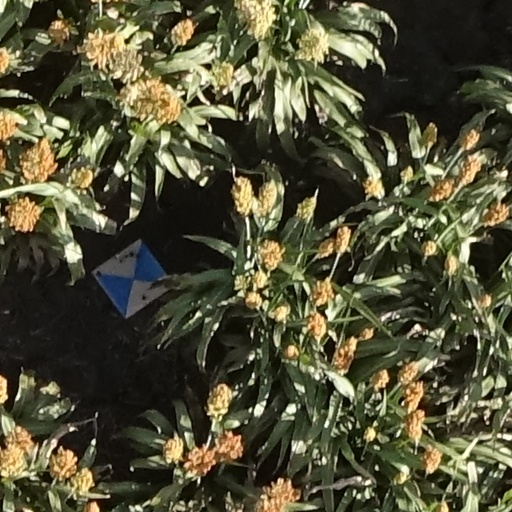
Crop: sorghum